Question: Please indicate a possible affordance area of the carry_surfboard that can be used for holding
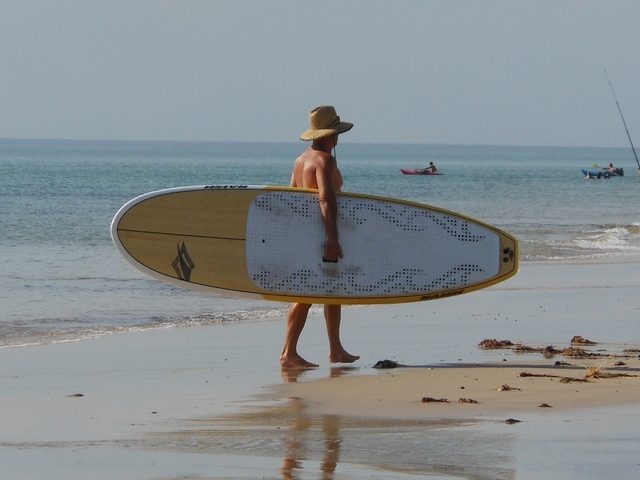
Answer: [119.5, 187, 515.5, 301]